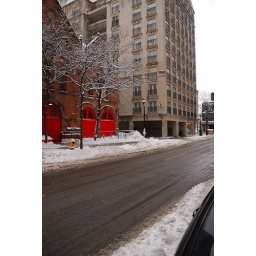
The Red doors standing boldly against the elements